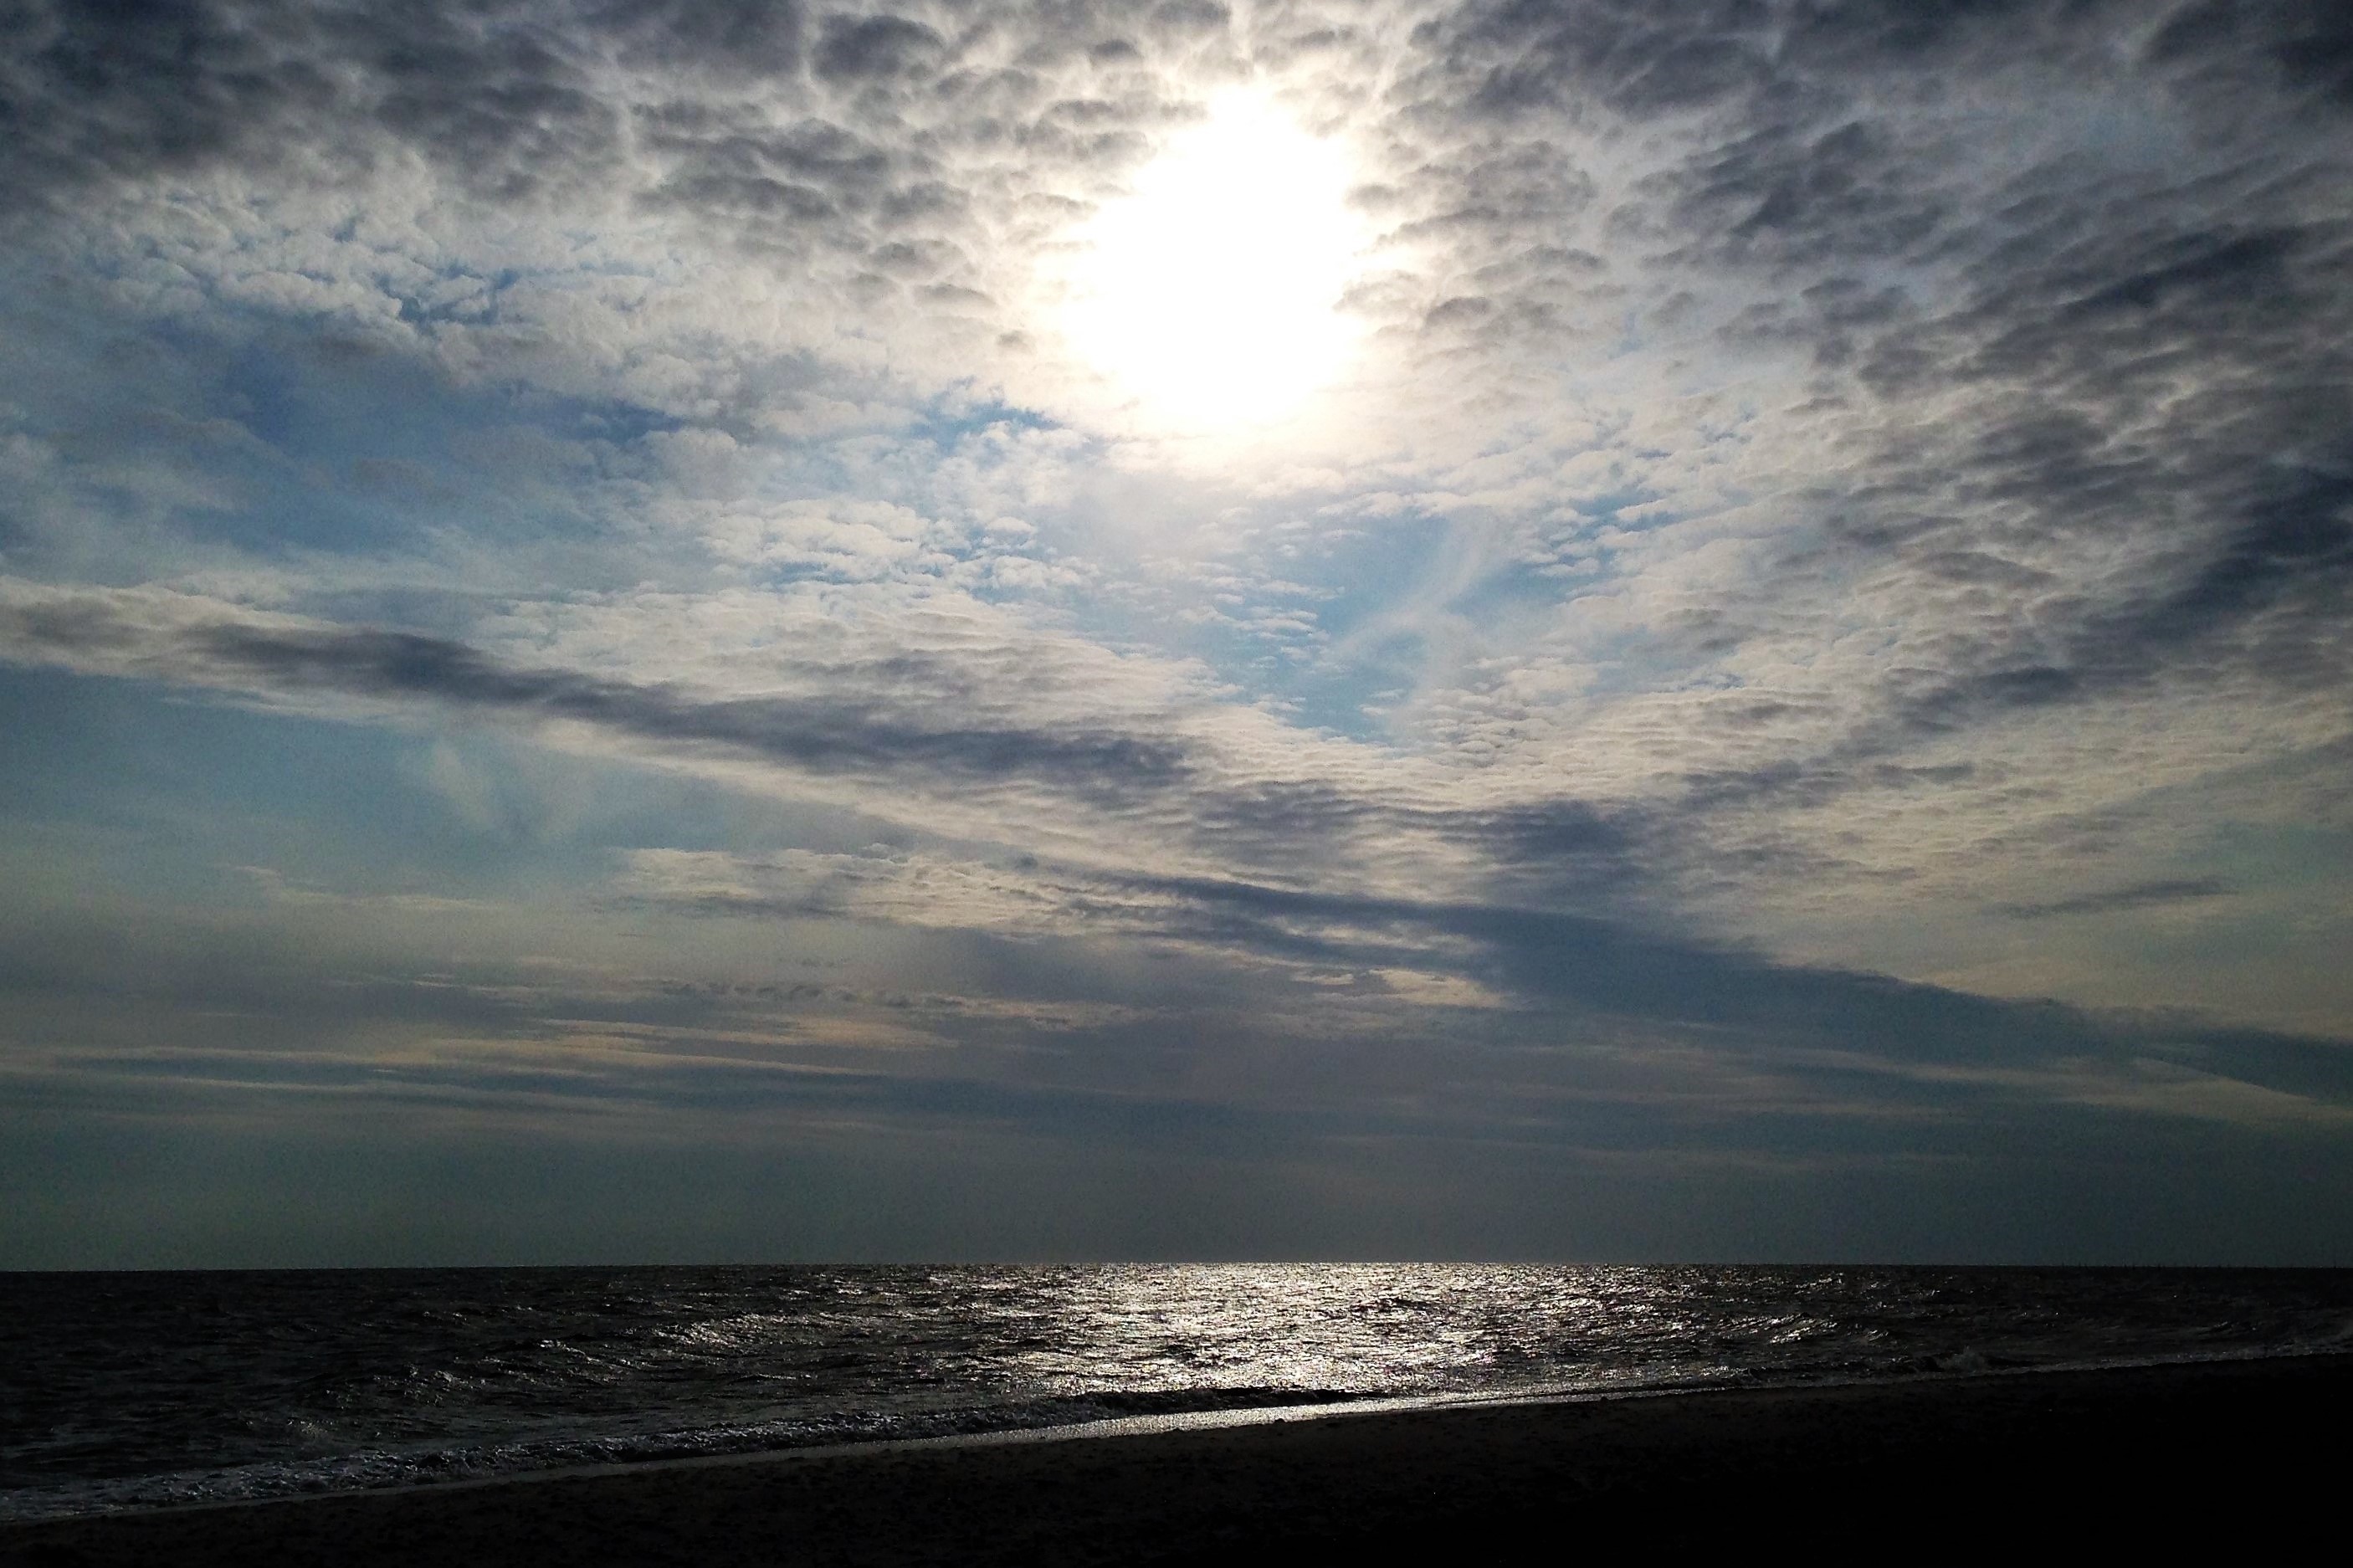
beach, sea, coast, ocean, horizon, cloud, sky, sun, sunrise, sunset, sunlight, morning, shore, wave, dawn, atmosphere, dusk, evening, body of water, wind wave